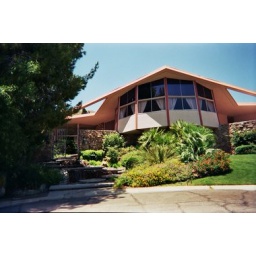
Elvis Presley's house in Palm Springs from the outside. That's the bedroom window facing out.